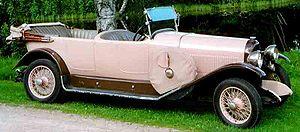
Mors est un constructeur pionnier de l'automobile français parisien entre 1895 et 1925. Il fut célèbre au début du XXᵉ siècle pour ses nombreux succès sportifs entre 1899 et 1904, rivalisant alors souvent avec Panhard sur route. Mors est dirigé par André Citroën à partir de 1908 puis absorbé par Citroën à sa fondation en 1919.